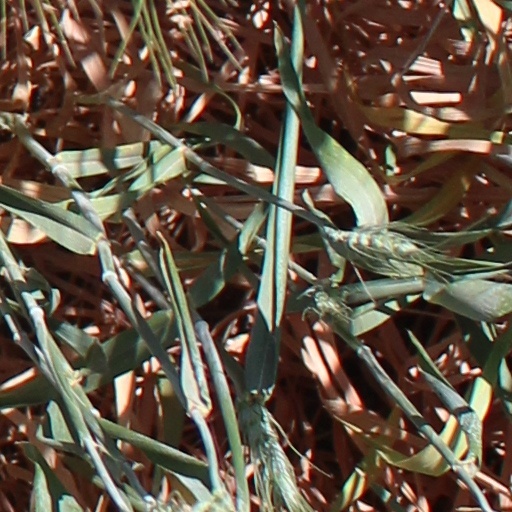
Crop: wheat